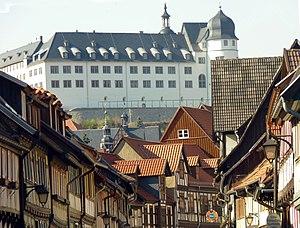
Stolberg est une petite ville du Harz qui appartient à la commune de Harz-du-Sud en Saxe-Anhalt. Elle dépend de l'arrondissement de Mansfeld-Harz-du-Sud.